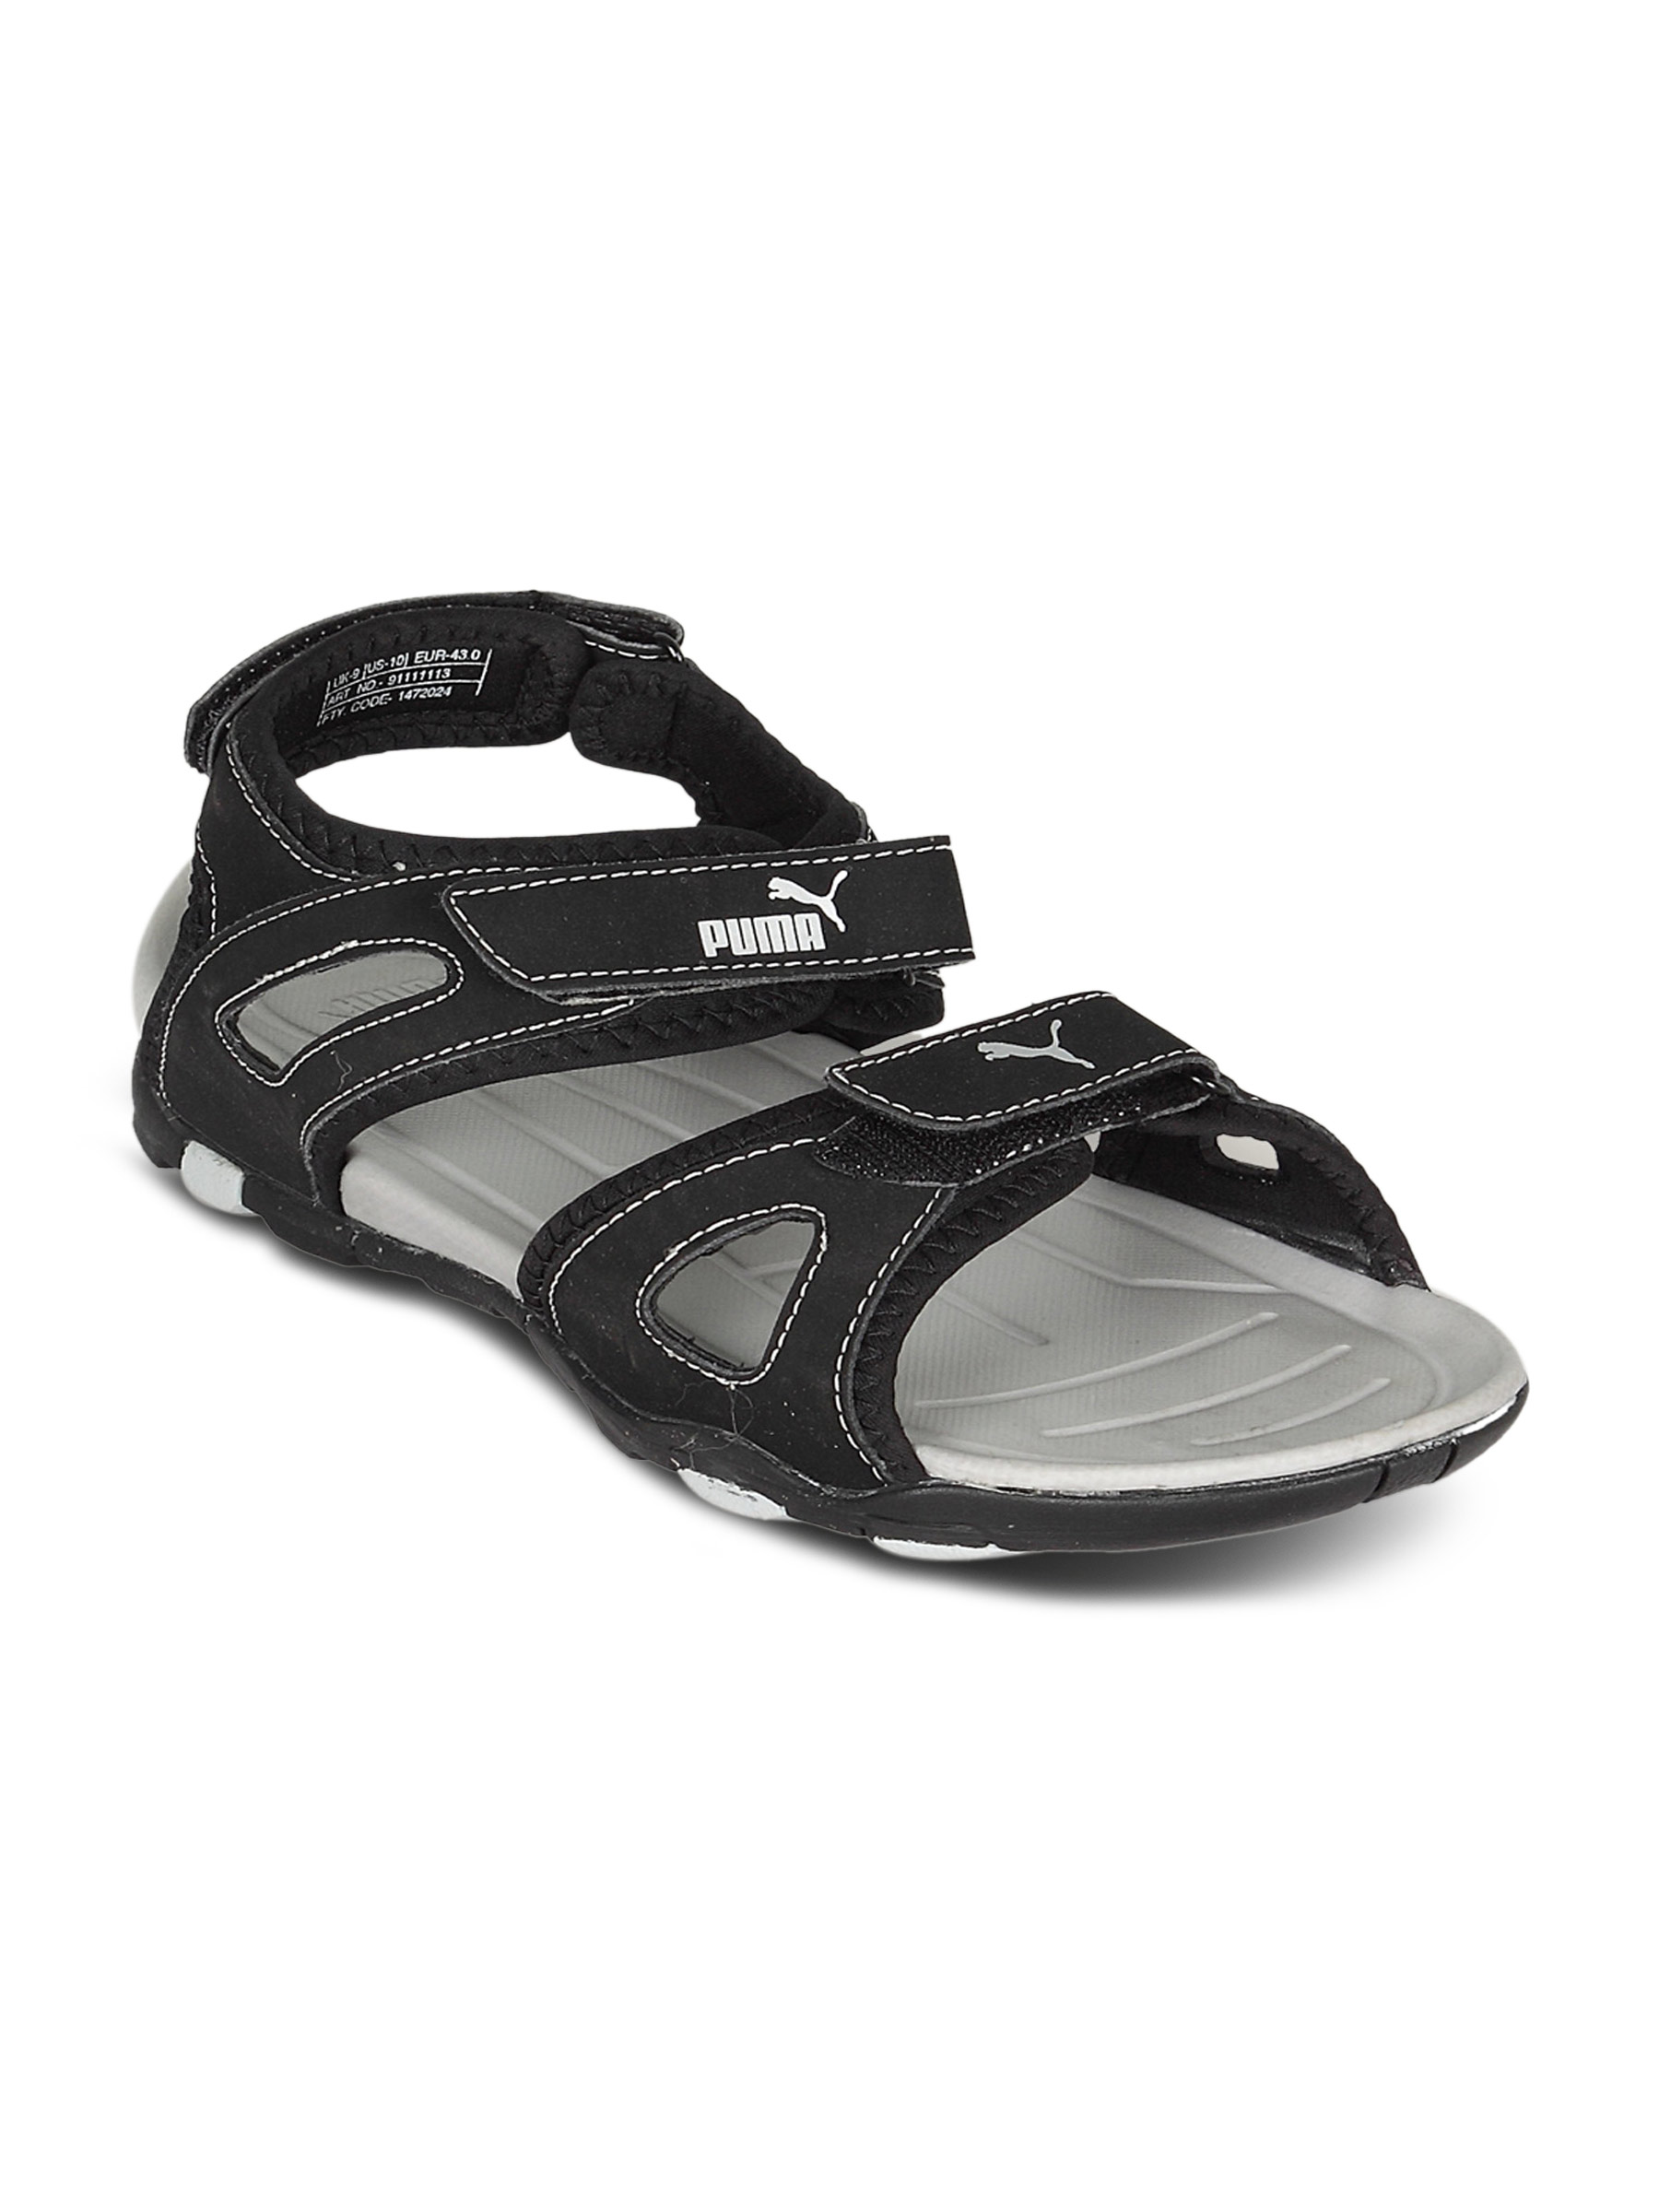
Puma Men Black Floater
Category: Footwear / Sandal / Sandals
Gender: Men
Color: Black
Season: Summer 2011
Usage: Casual